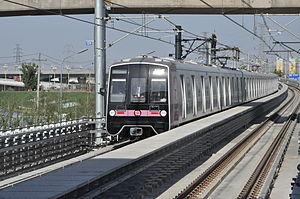
La ligne 14 du métro de Pékin est l'une des 22 lignes du réseau métropolitain de Pékin, en Chine.